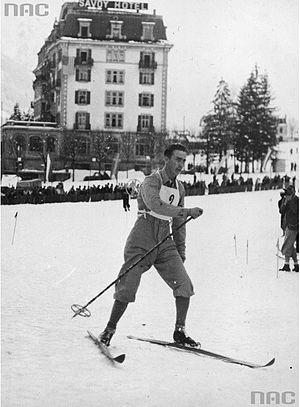
Lars Bergendahl pendant l'épreuve de ski de fond à Chamonix en 1937
Lars Bergendahl est un ancien fondeur norvégien. Il est le neveu de Lauritz Bergendahl.